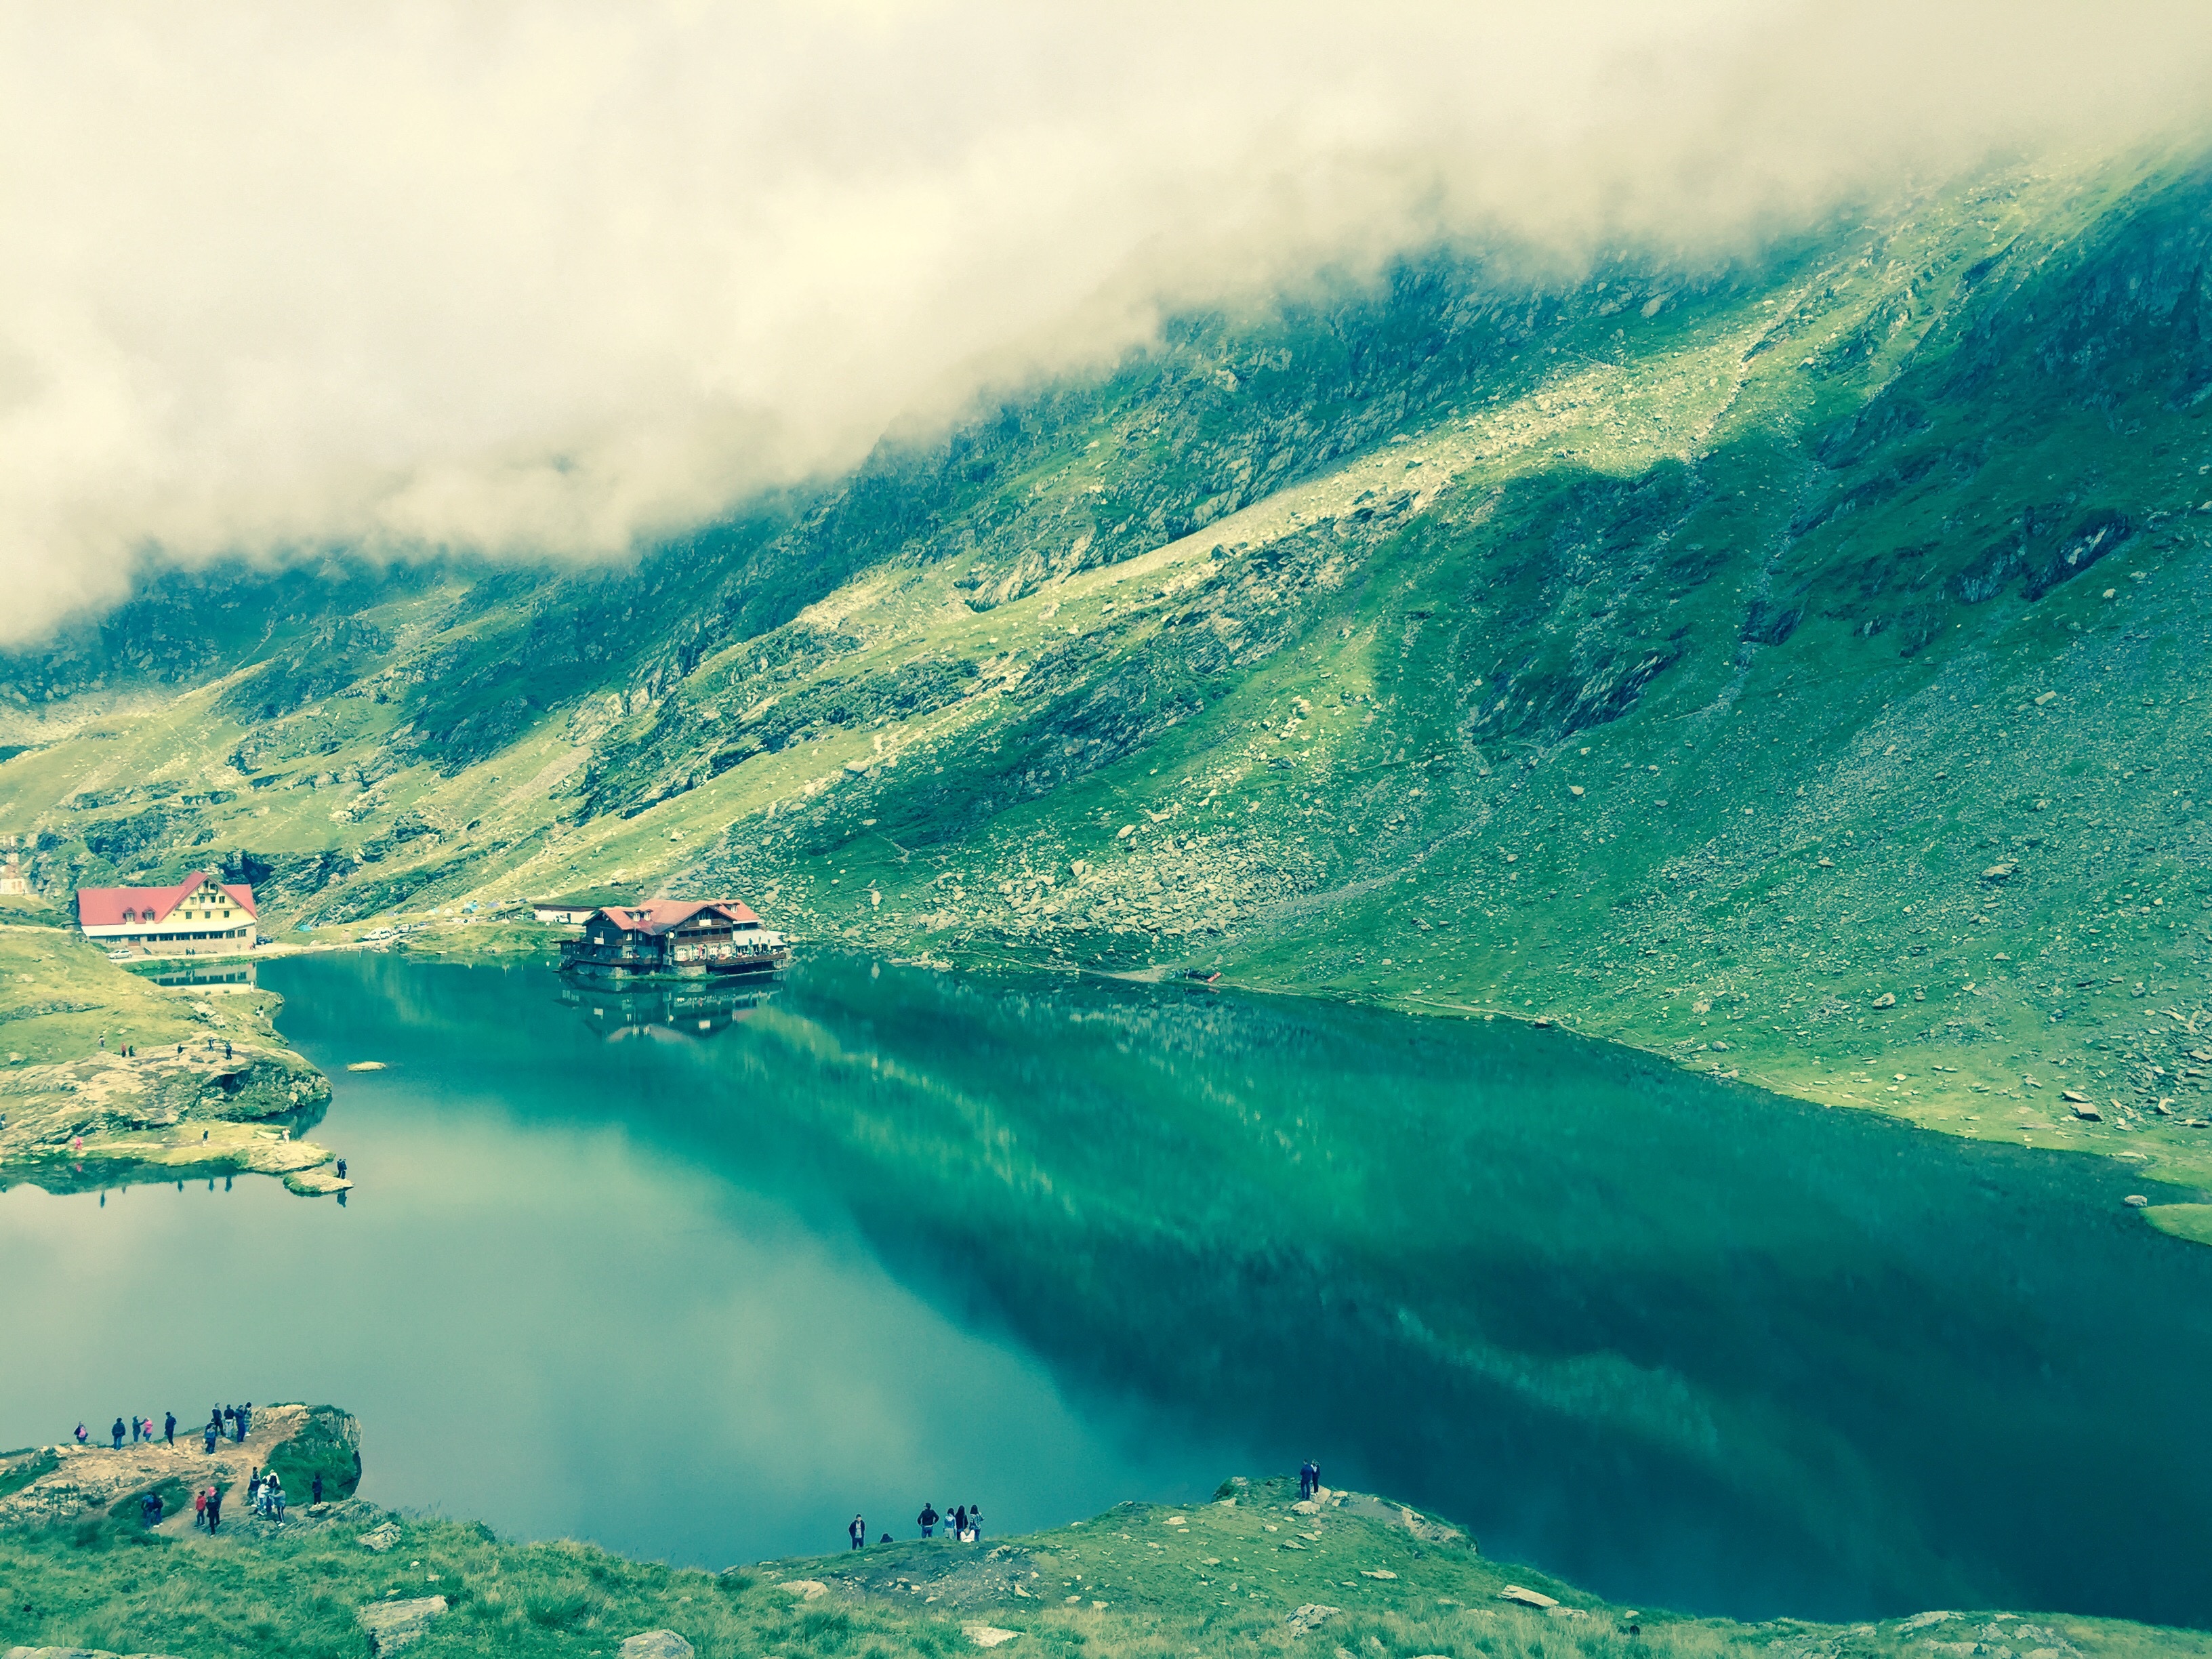
sea, coast, water, ocean, mountain, shore, wave, lake, mountain range, cliff, bay, fjord, terrain, body of water, water sport, atmospheric phenomenon, atmosphere of earth, wind wave